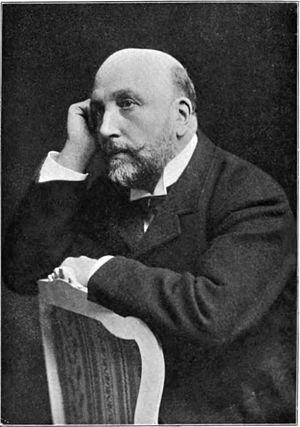
Alexander Campell Mackenzie, né le 22 août 1847 à Édimbourg et mort le 28 avril 1935 à Londres, est un compositeur, chef d'orchestre et professeur britannique d'origine écossaise. Il est surtout connu en tant que compositeur, produisant plus de 90 œuvres, mais de 1888 à 1924, il a consacré une grande partie de ses activités à diriger la Royal Academy of Music. Avec Hubert Parry et Charles Villiers Stanford, il est considéré comme l'un des pères de la renaissance musicale britannique à la fin du XIXᵉ siècle.